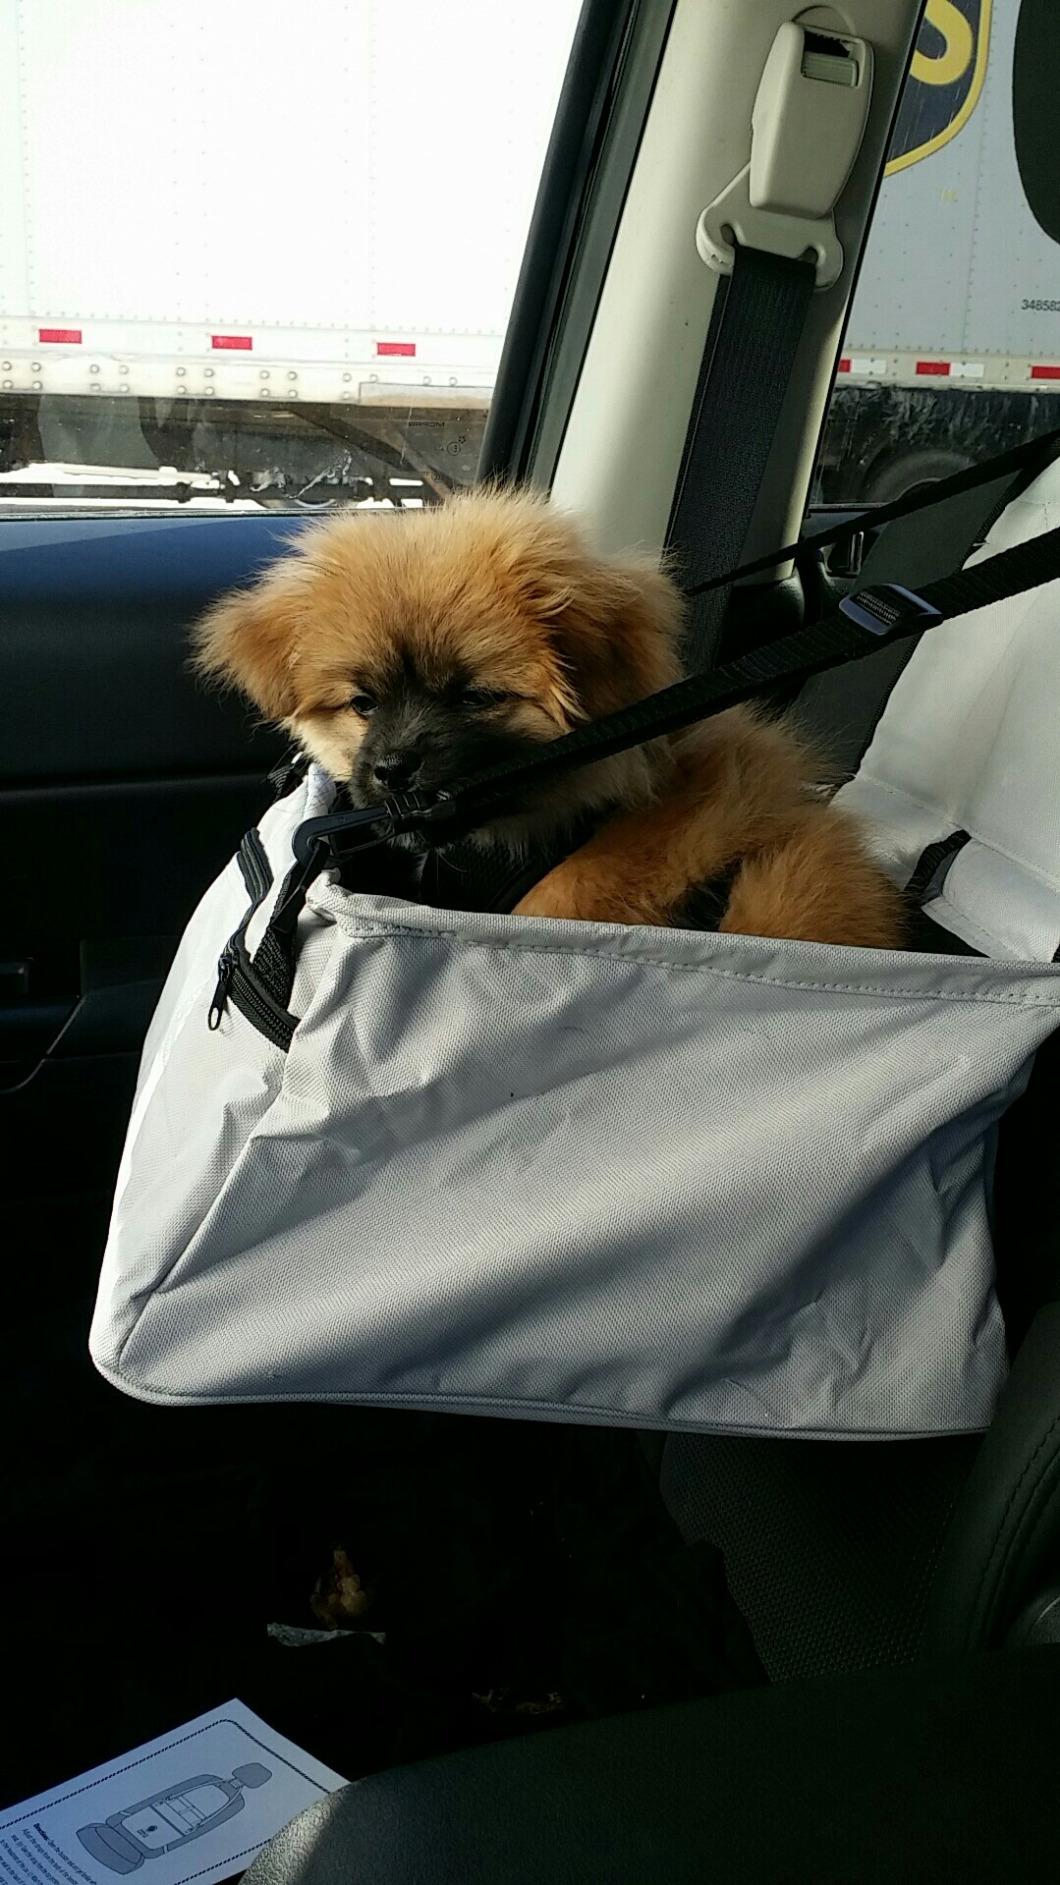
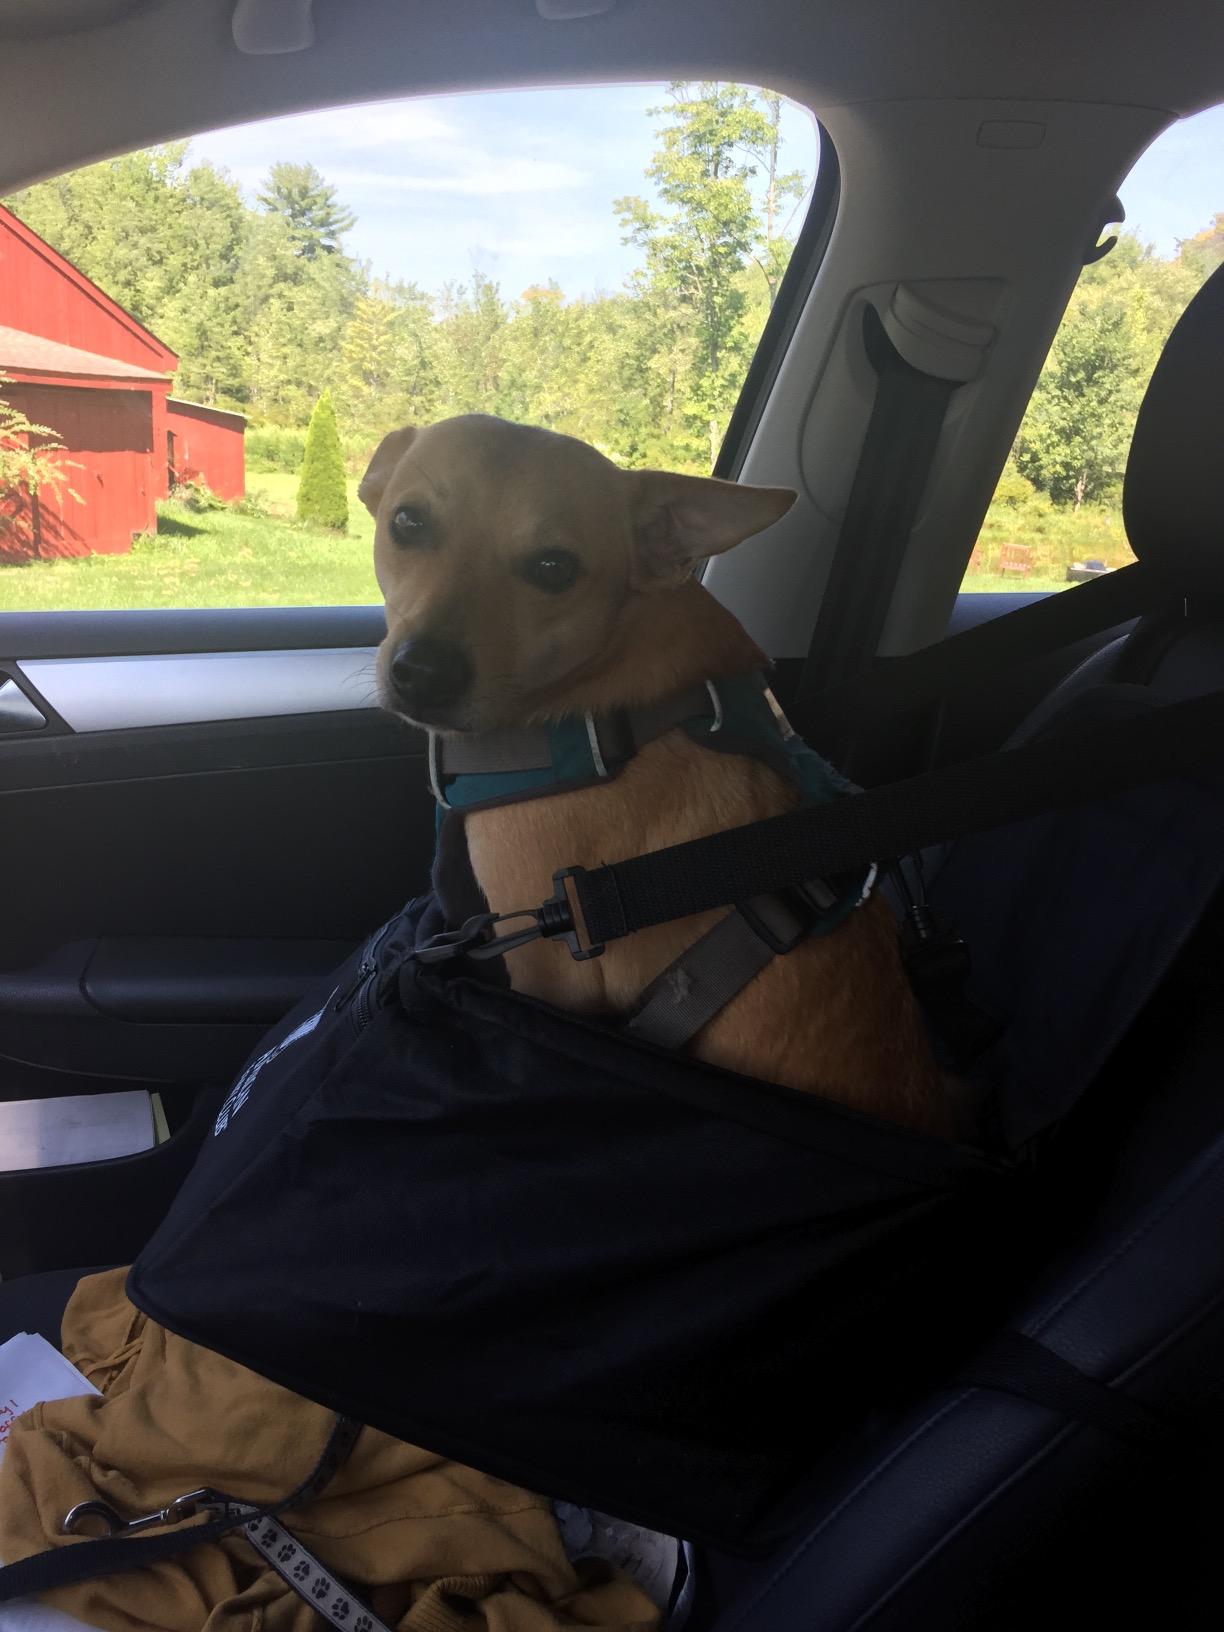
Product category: items_kennel
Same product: no